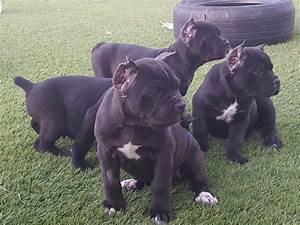
dog